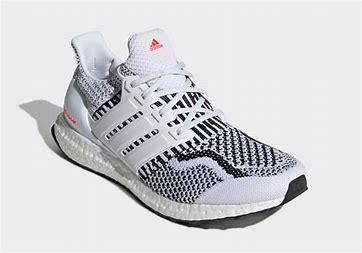
Brand: Adidas
Model: Ultraboost 5 DNA